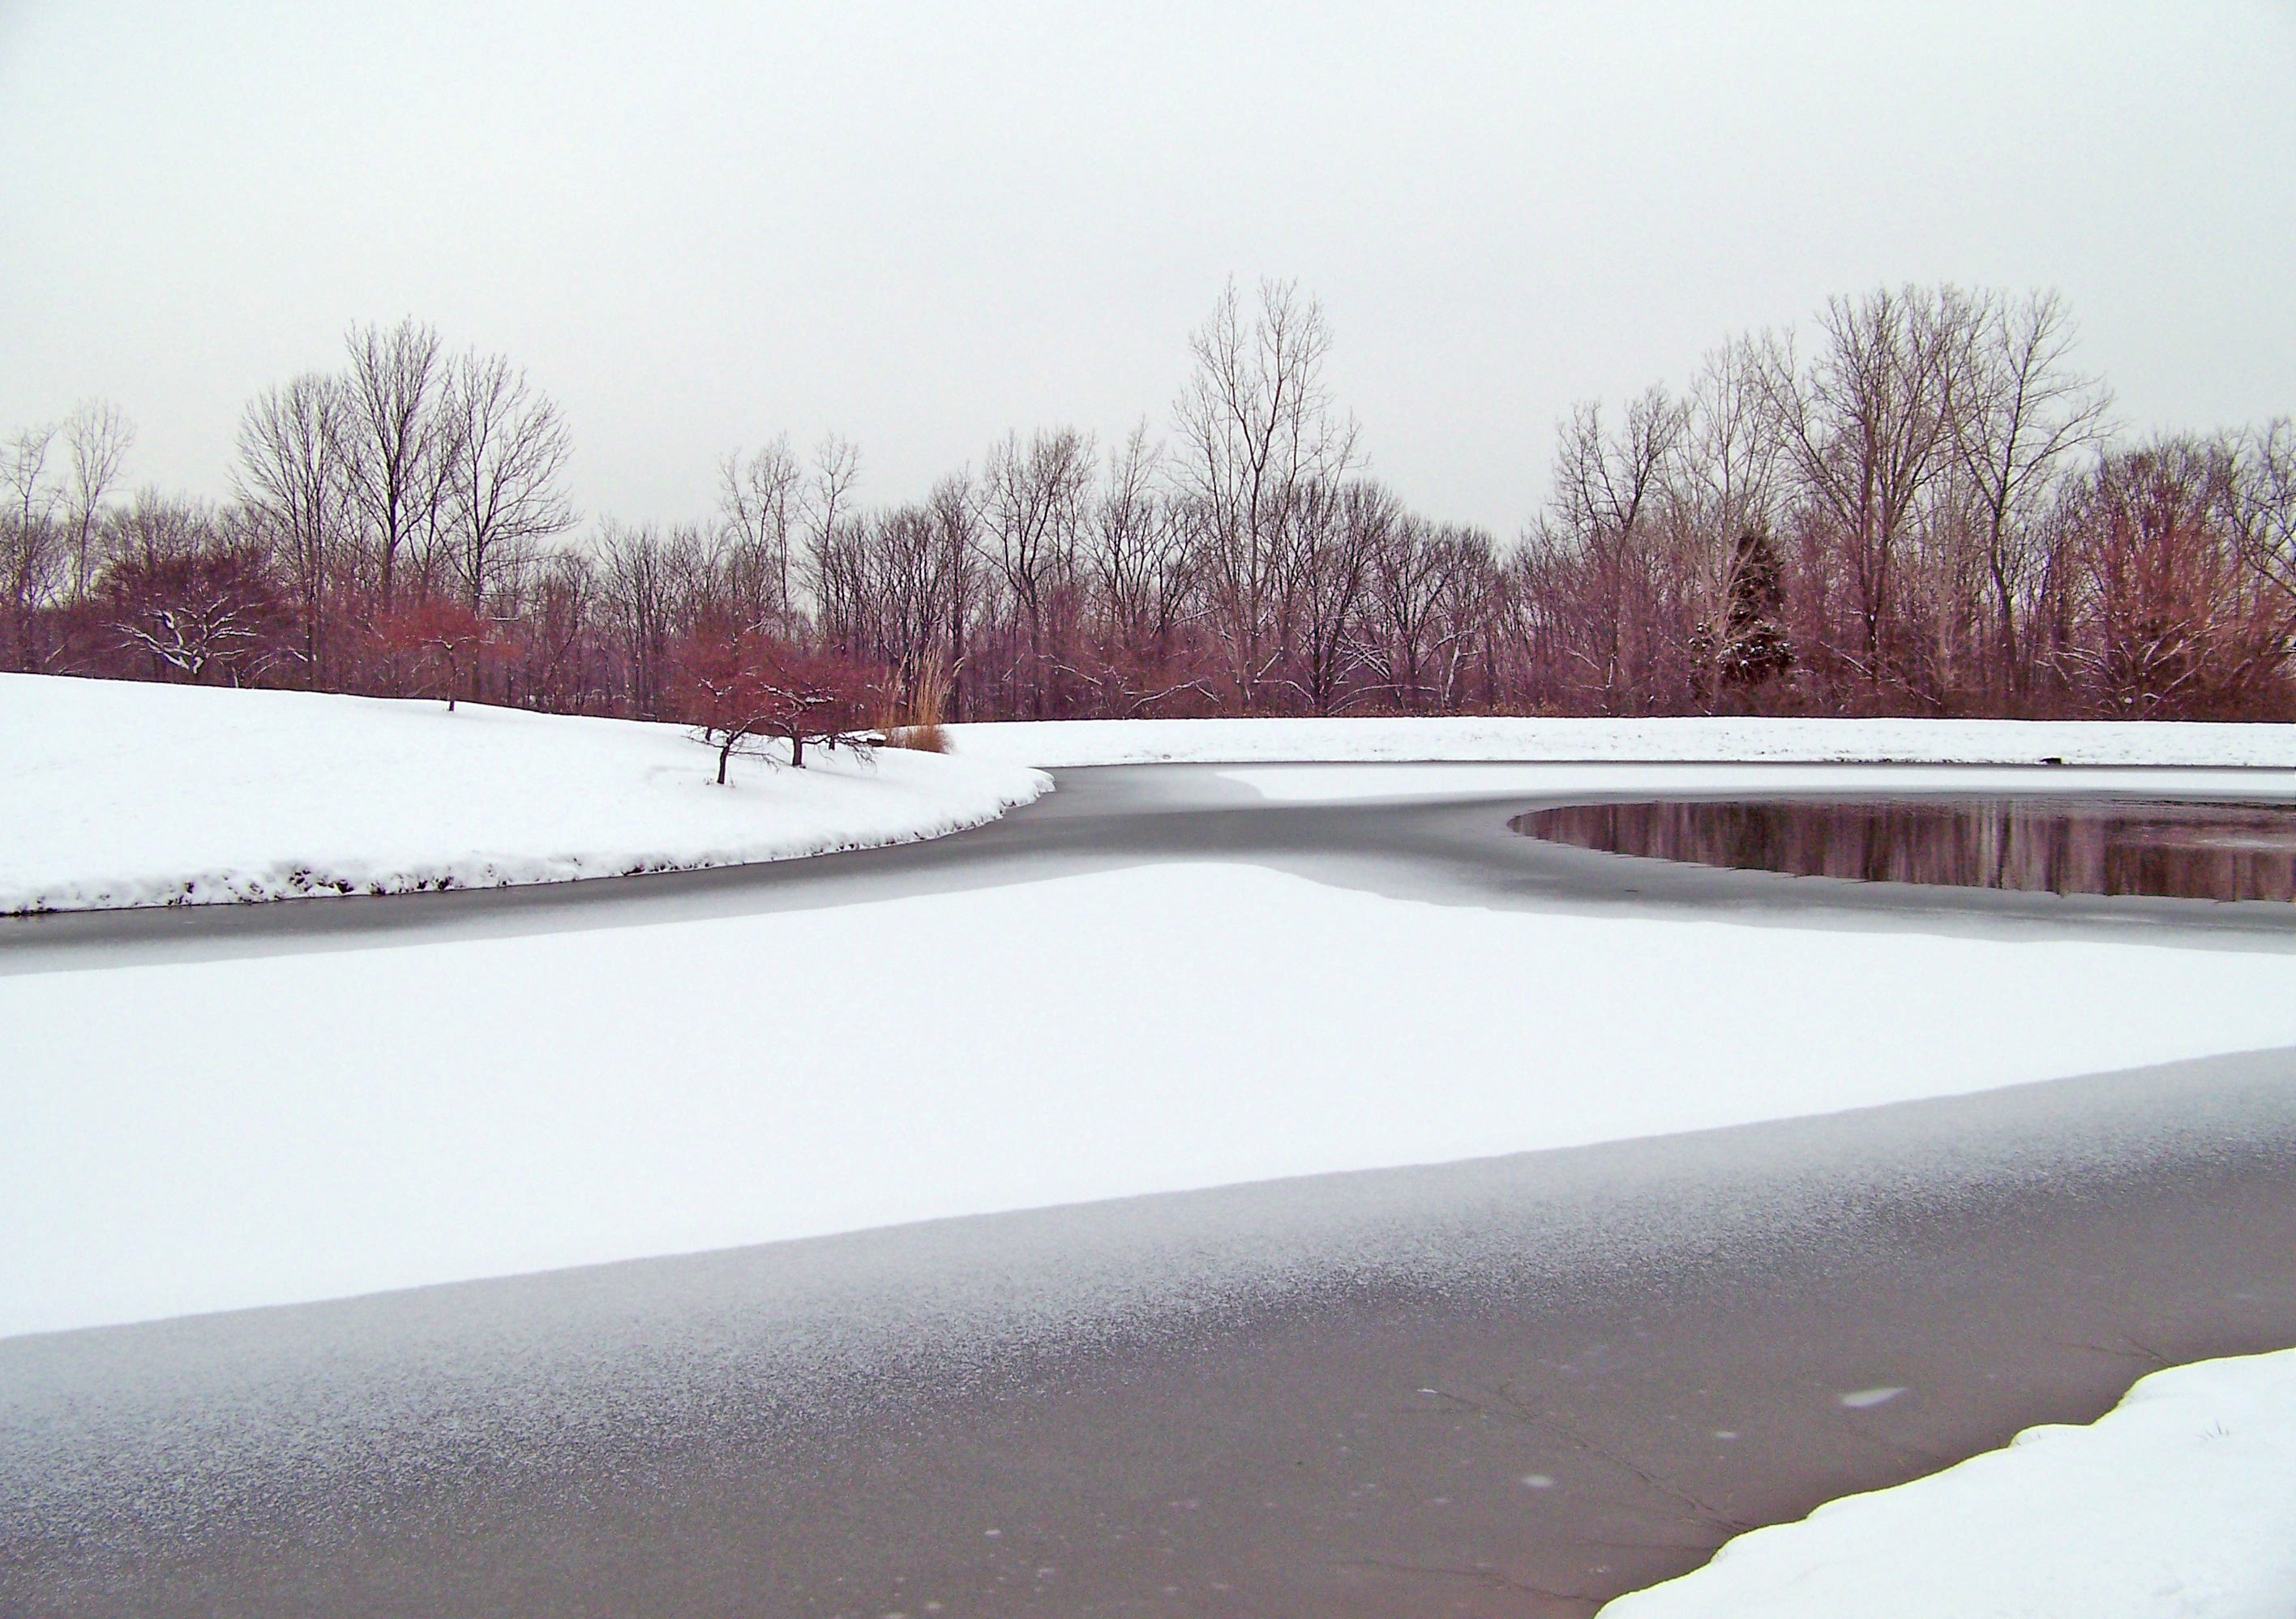
snow, winter, pond, ice, weather, frozen, season, trees, blizzard, freezing